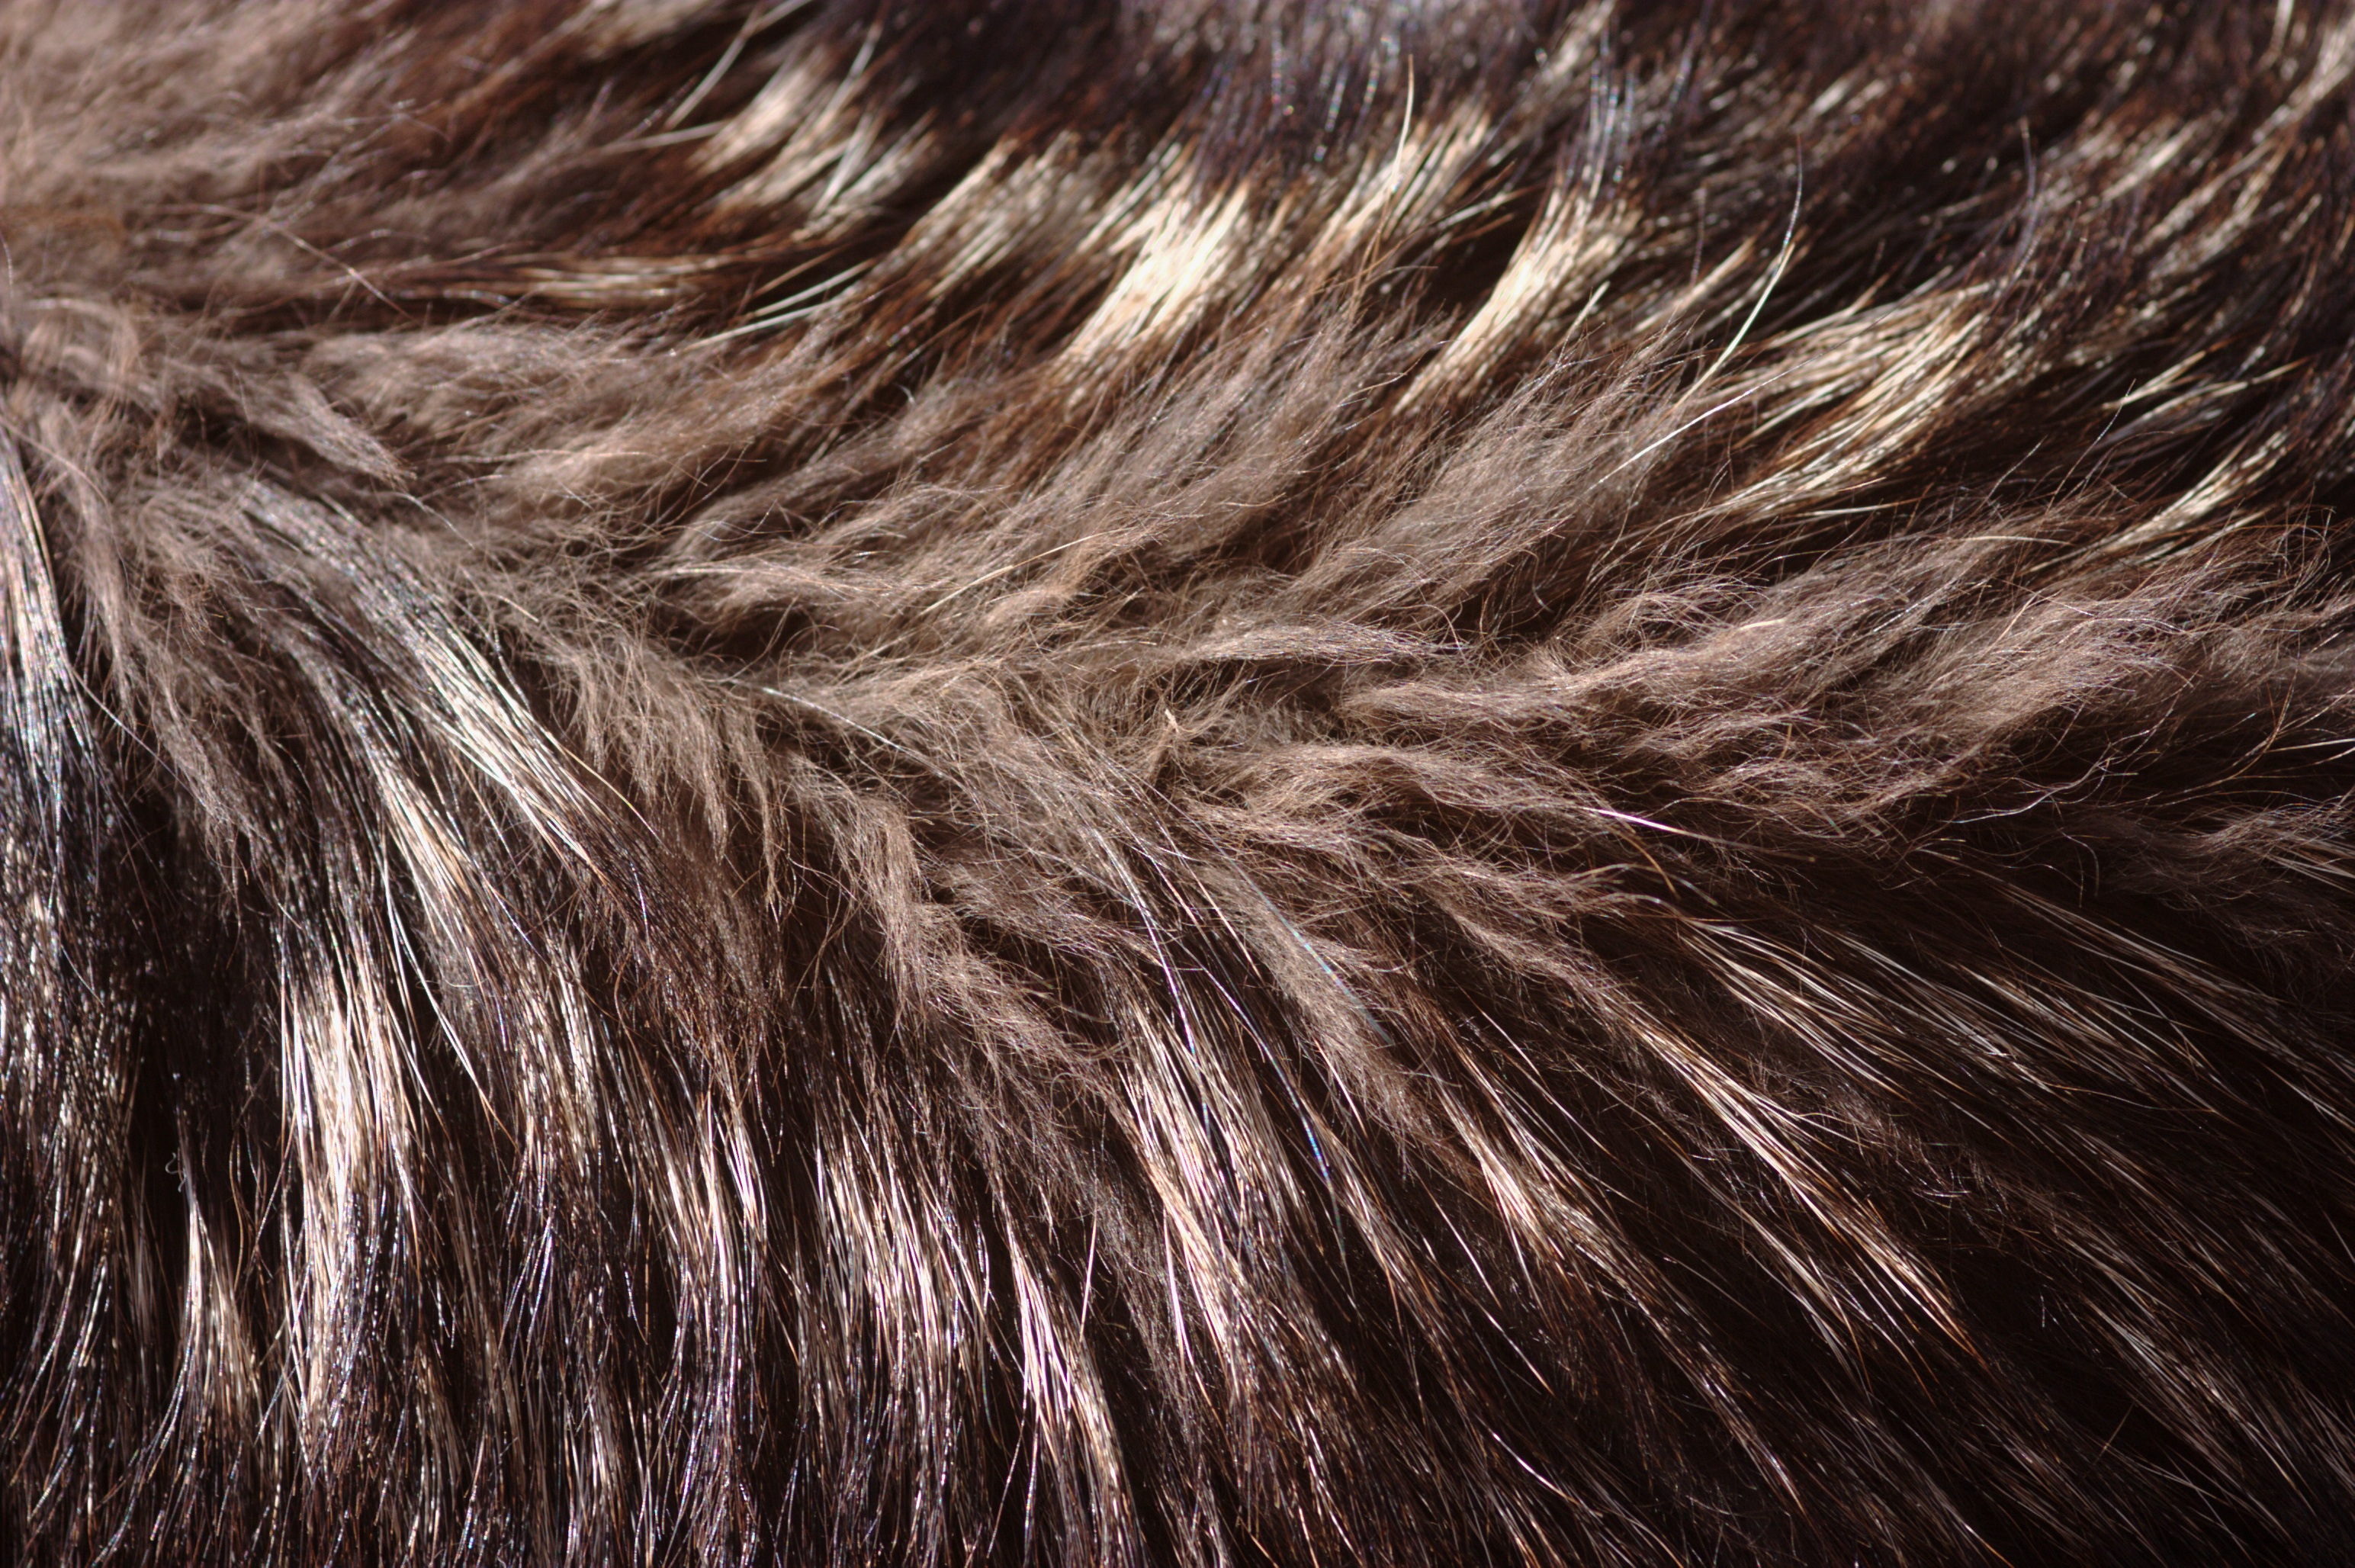
wing, fur, brown, mane, wolf, black, material, close up, textile, canis lupus, fashion accessory, wolf fur